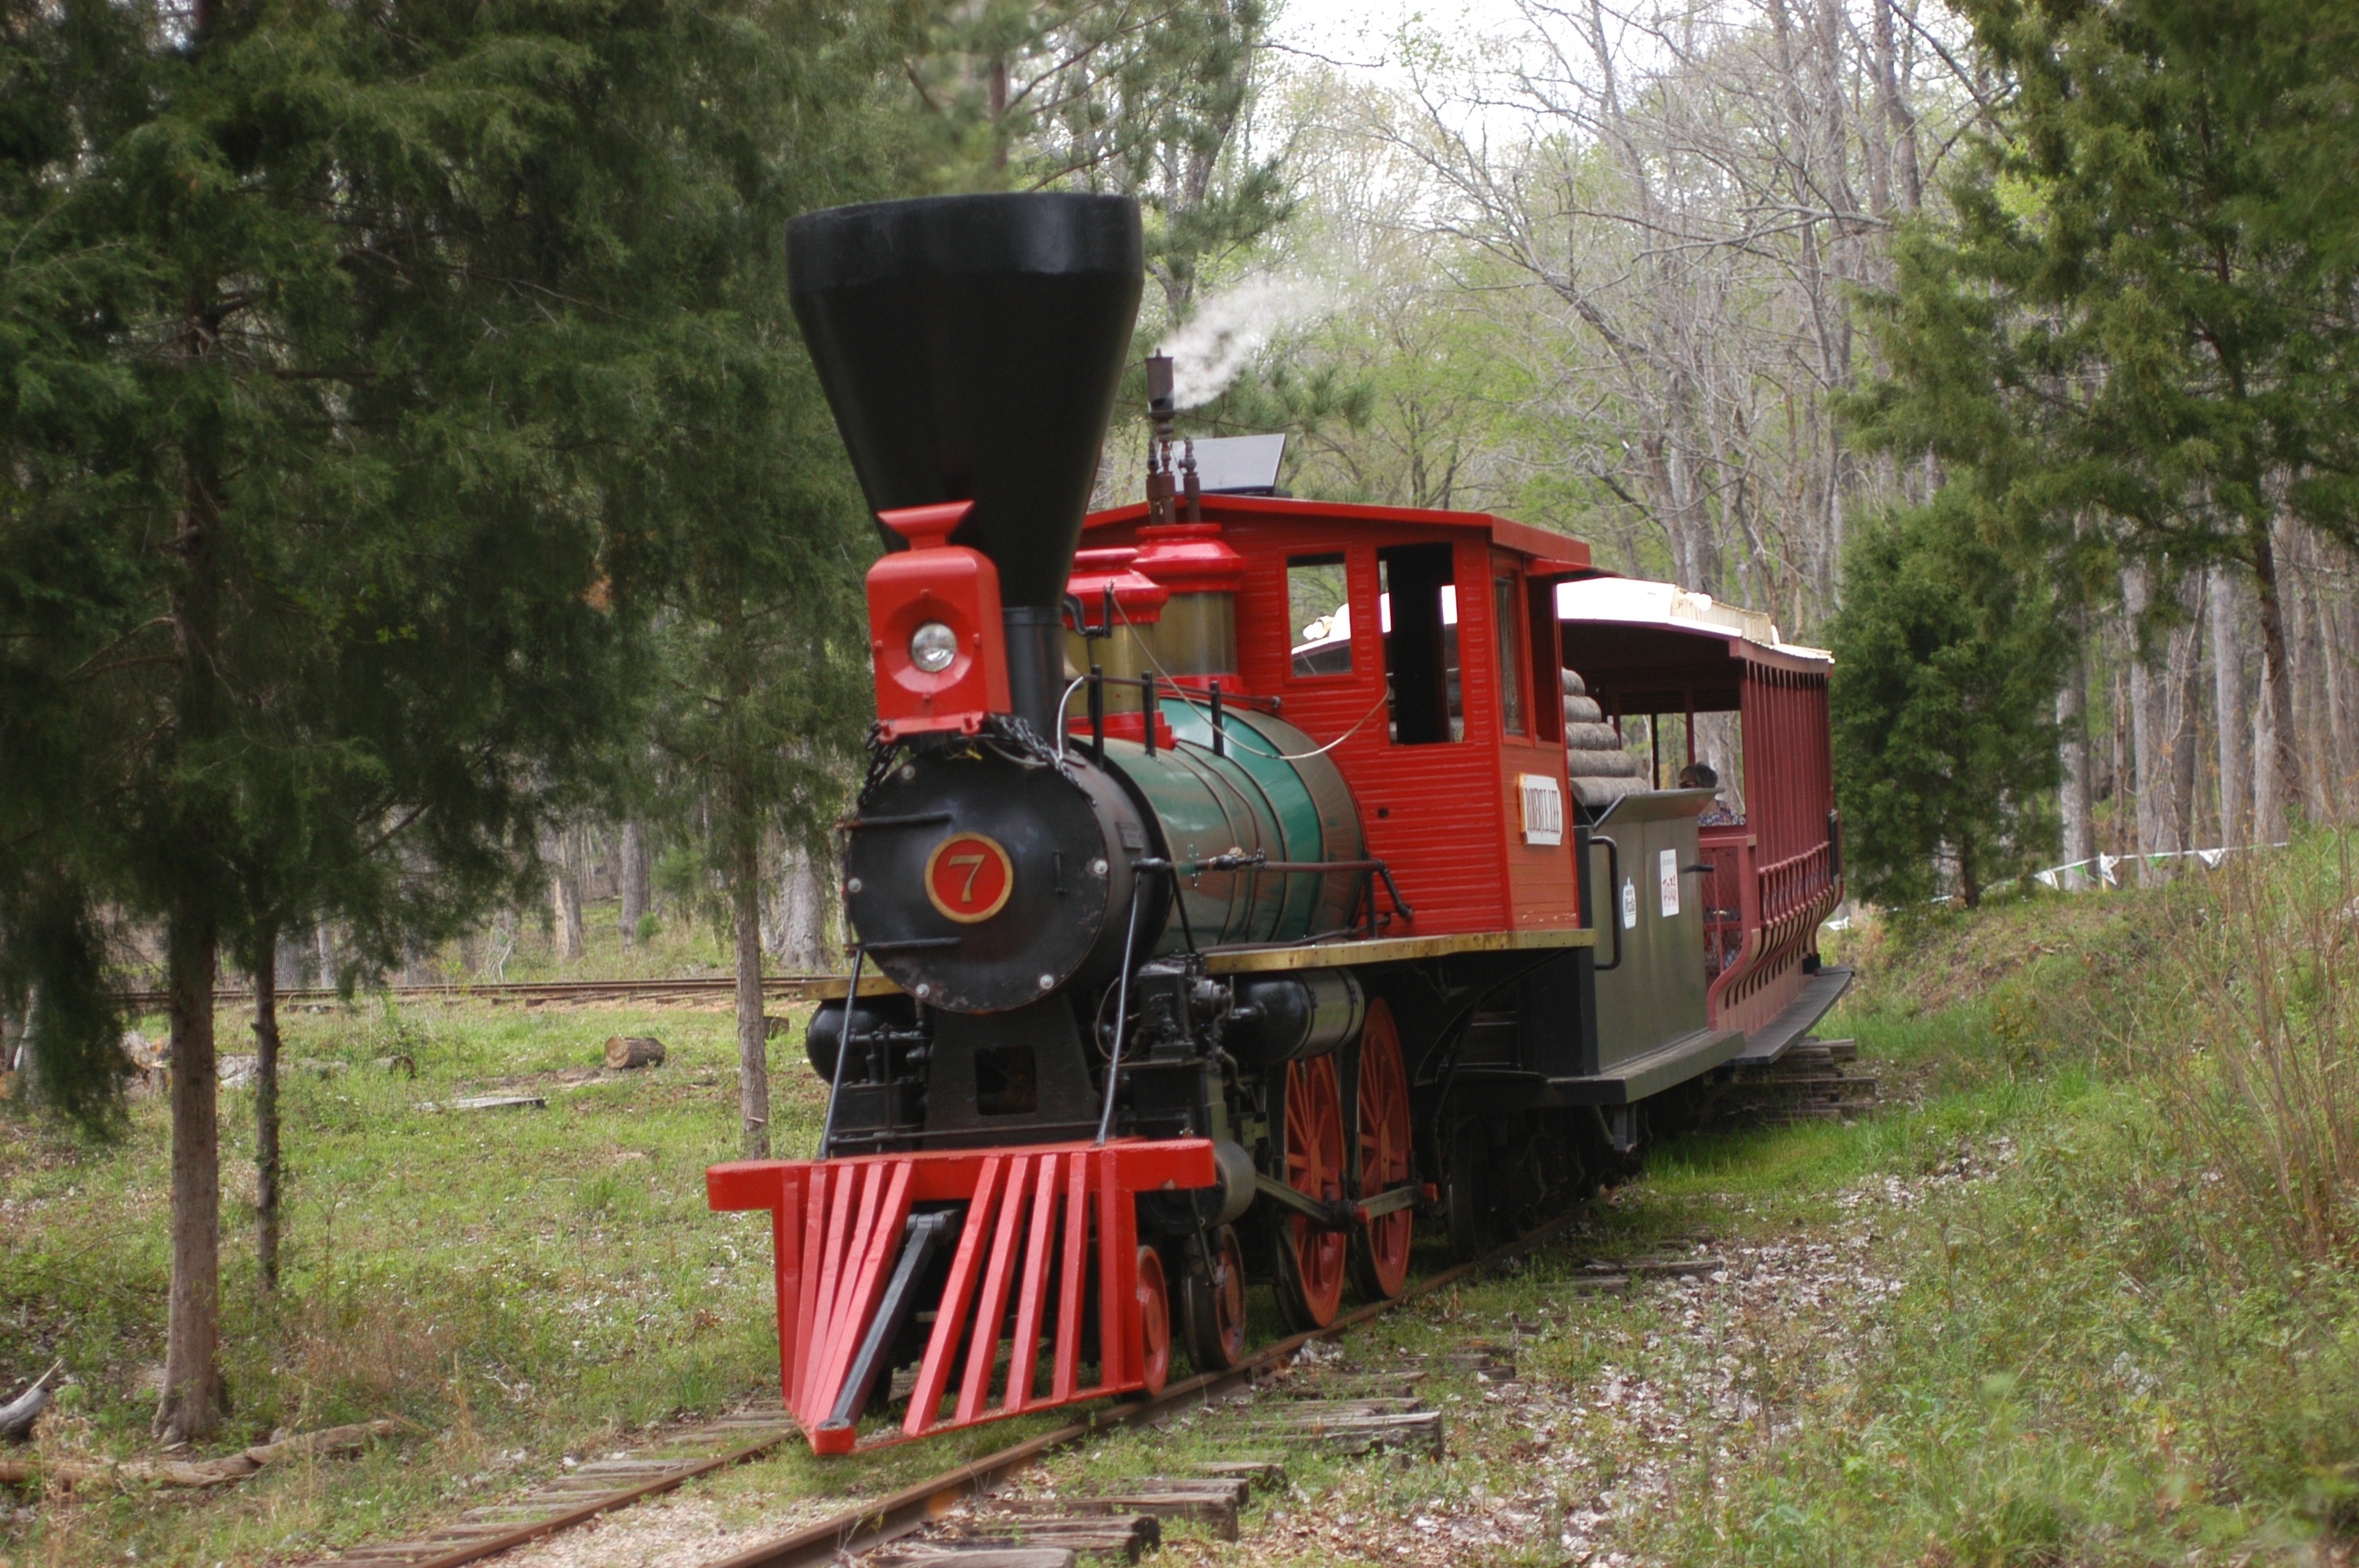
track, railway, railroad, train, asphalt, transport, vehicle, locomotive, rail transport, land vehicle, rolling stock, railroad car